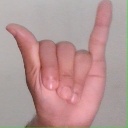
अक्षर: य